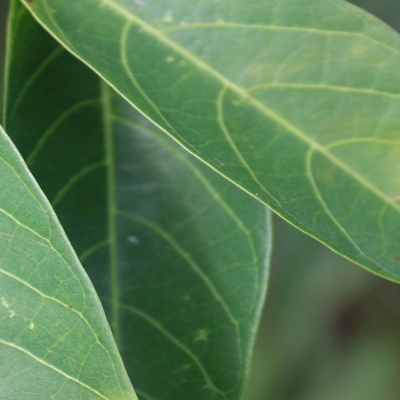
Crop: Cassava
Condition: green mite